Kurt Martin

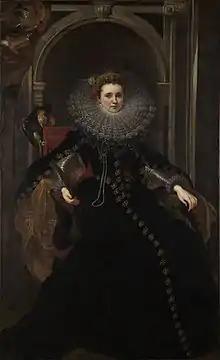
Rubens' "Portrait of Marchesa Brigida Spinola Doria", 1935, bought from van Diemen & Co., Berlin

Kurt Martin (31 January 1899 – 27 January 1975) was a German art historian. His career began in 1927 as curator of the . From 1934 to 1956, he was director of the Staatlichen Kunsthalle Karlsruhe (National Art Gallery Karlsruhe). In 1940 he was appointed Head of the Municipal Museums of Strasbourg as well as Chief Commissioner of the Alsatian Museums. In 1956 he became Director of the Karlsruher Kunstakademie (Academy of Art Karlsruhe), and in 1957 General Director of the Bayerischen Staatsgemäldesammlungen (Bavarian State Painting Collection). He was also a professor of art history.